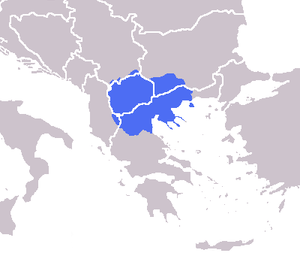
Une région historique associe une zone géographique délimitée à une population partageant des traits culturels spécifiques tels que la langue, la cuisine ou l'architecture traditionnelle. Les habitants de cette région qui peuvent constituer un peuple, une société ou une nation s'y sont identifiés au cours d'une certaine période historique. Les régions historiques sont en principe sans rapport avec les frontières politiques actuelles, bien que certaines délimitations anciennes aient pu subsister dans l'organisation étatique ou administrative moderne.